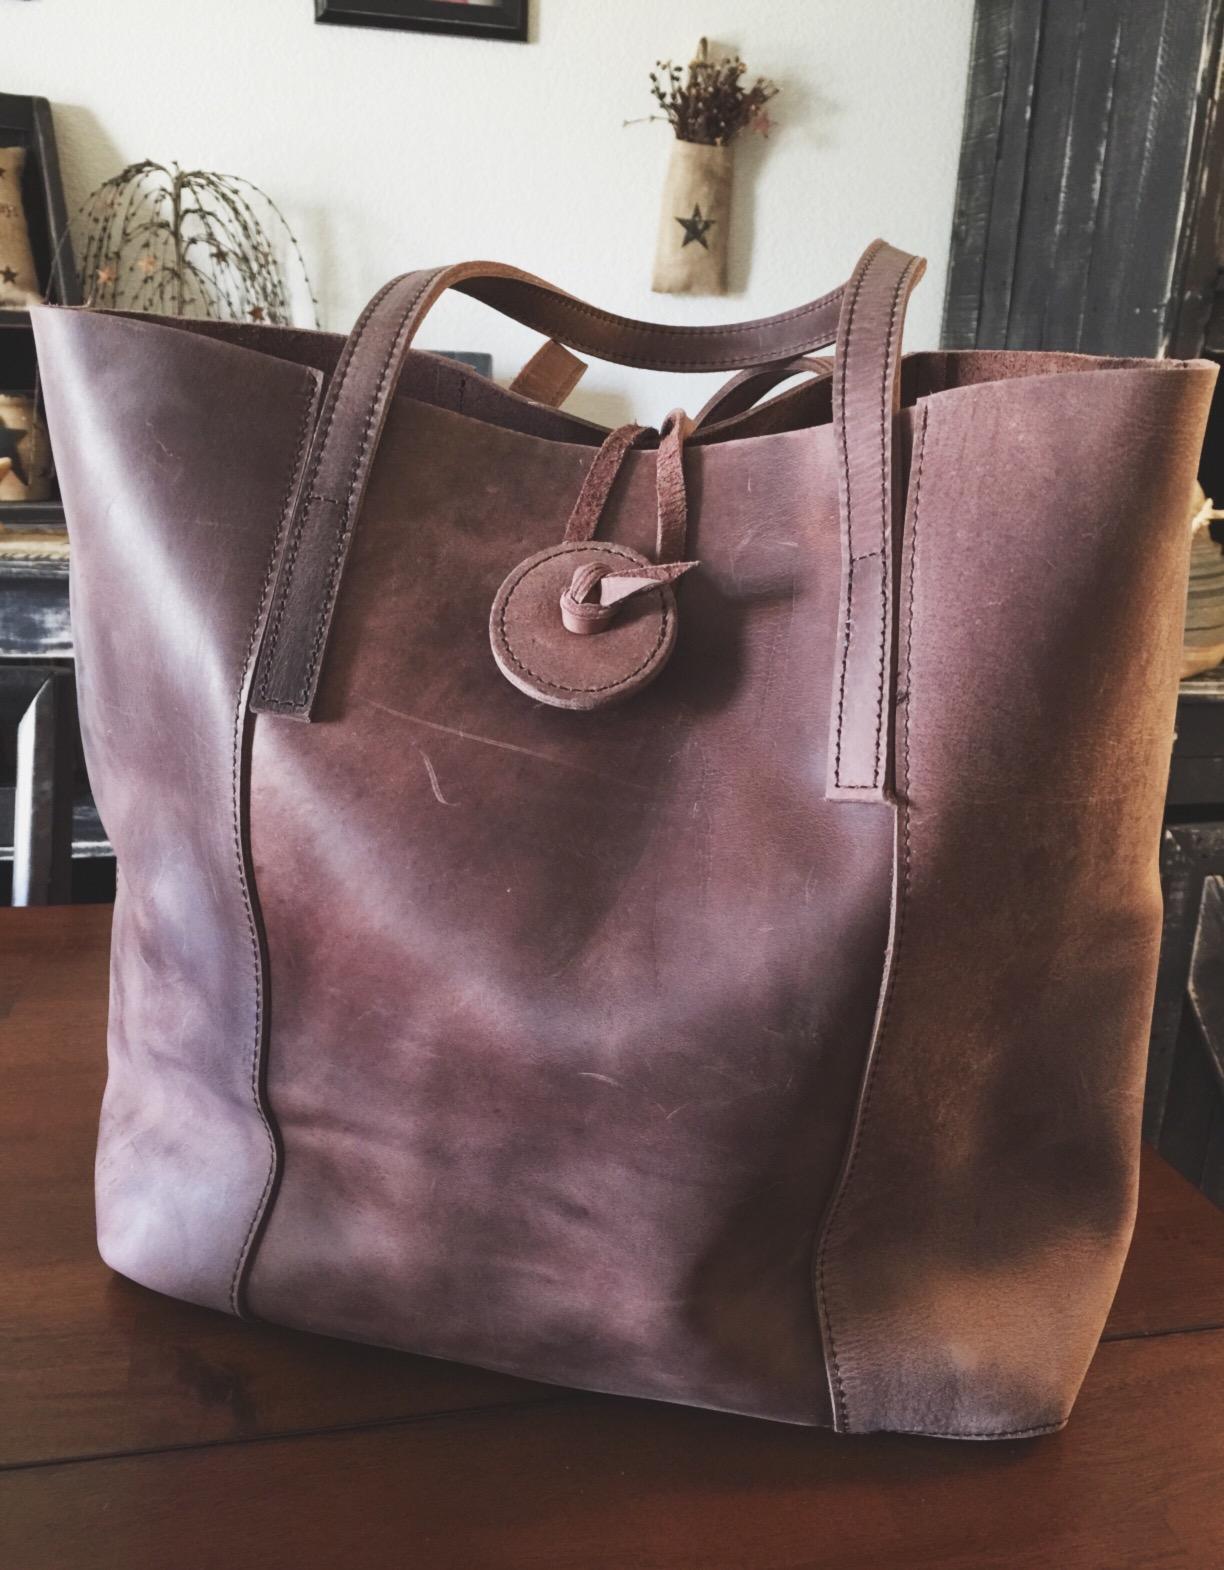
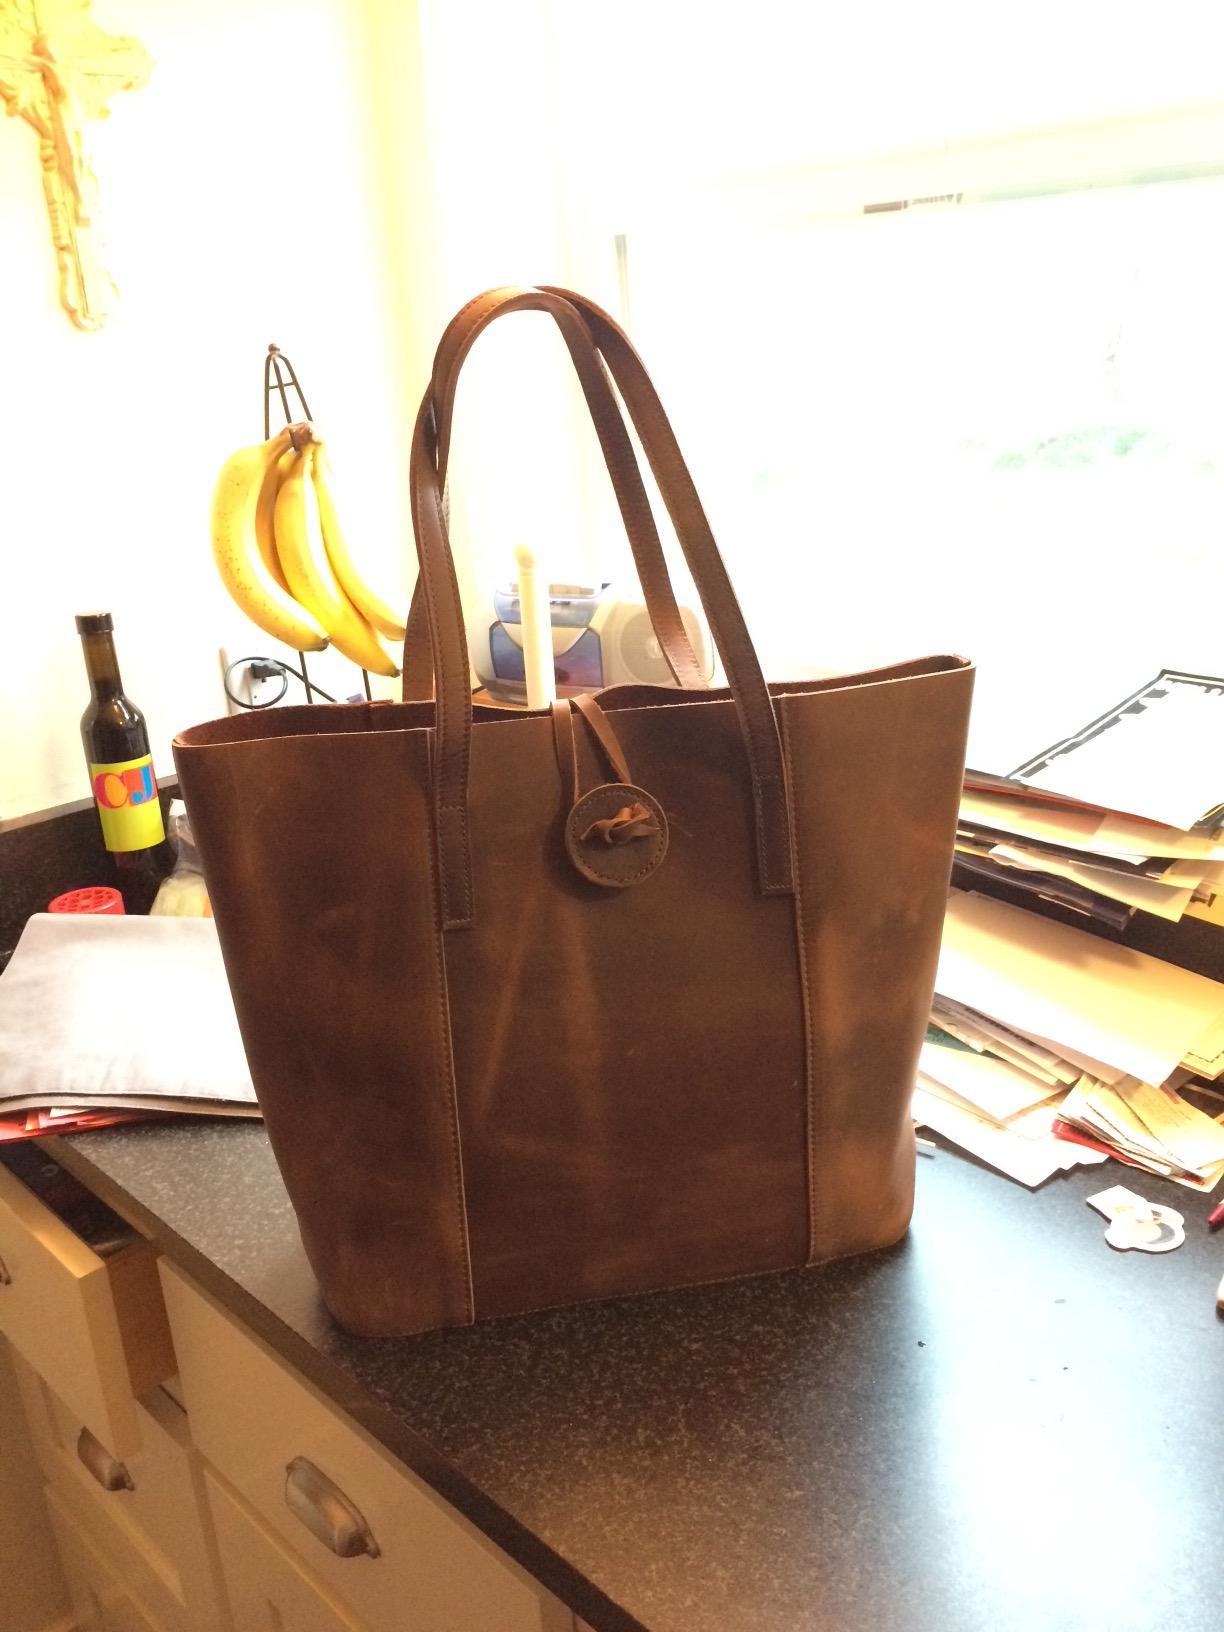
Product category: accessories_handbag
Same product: yes